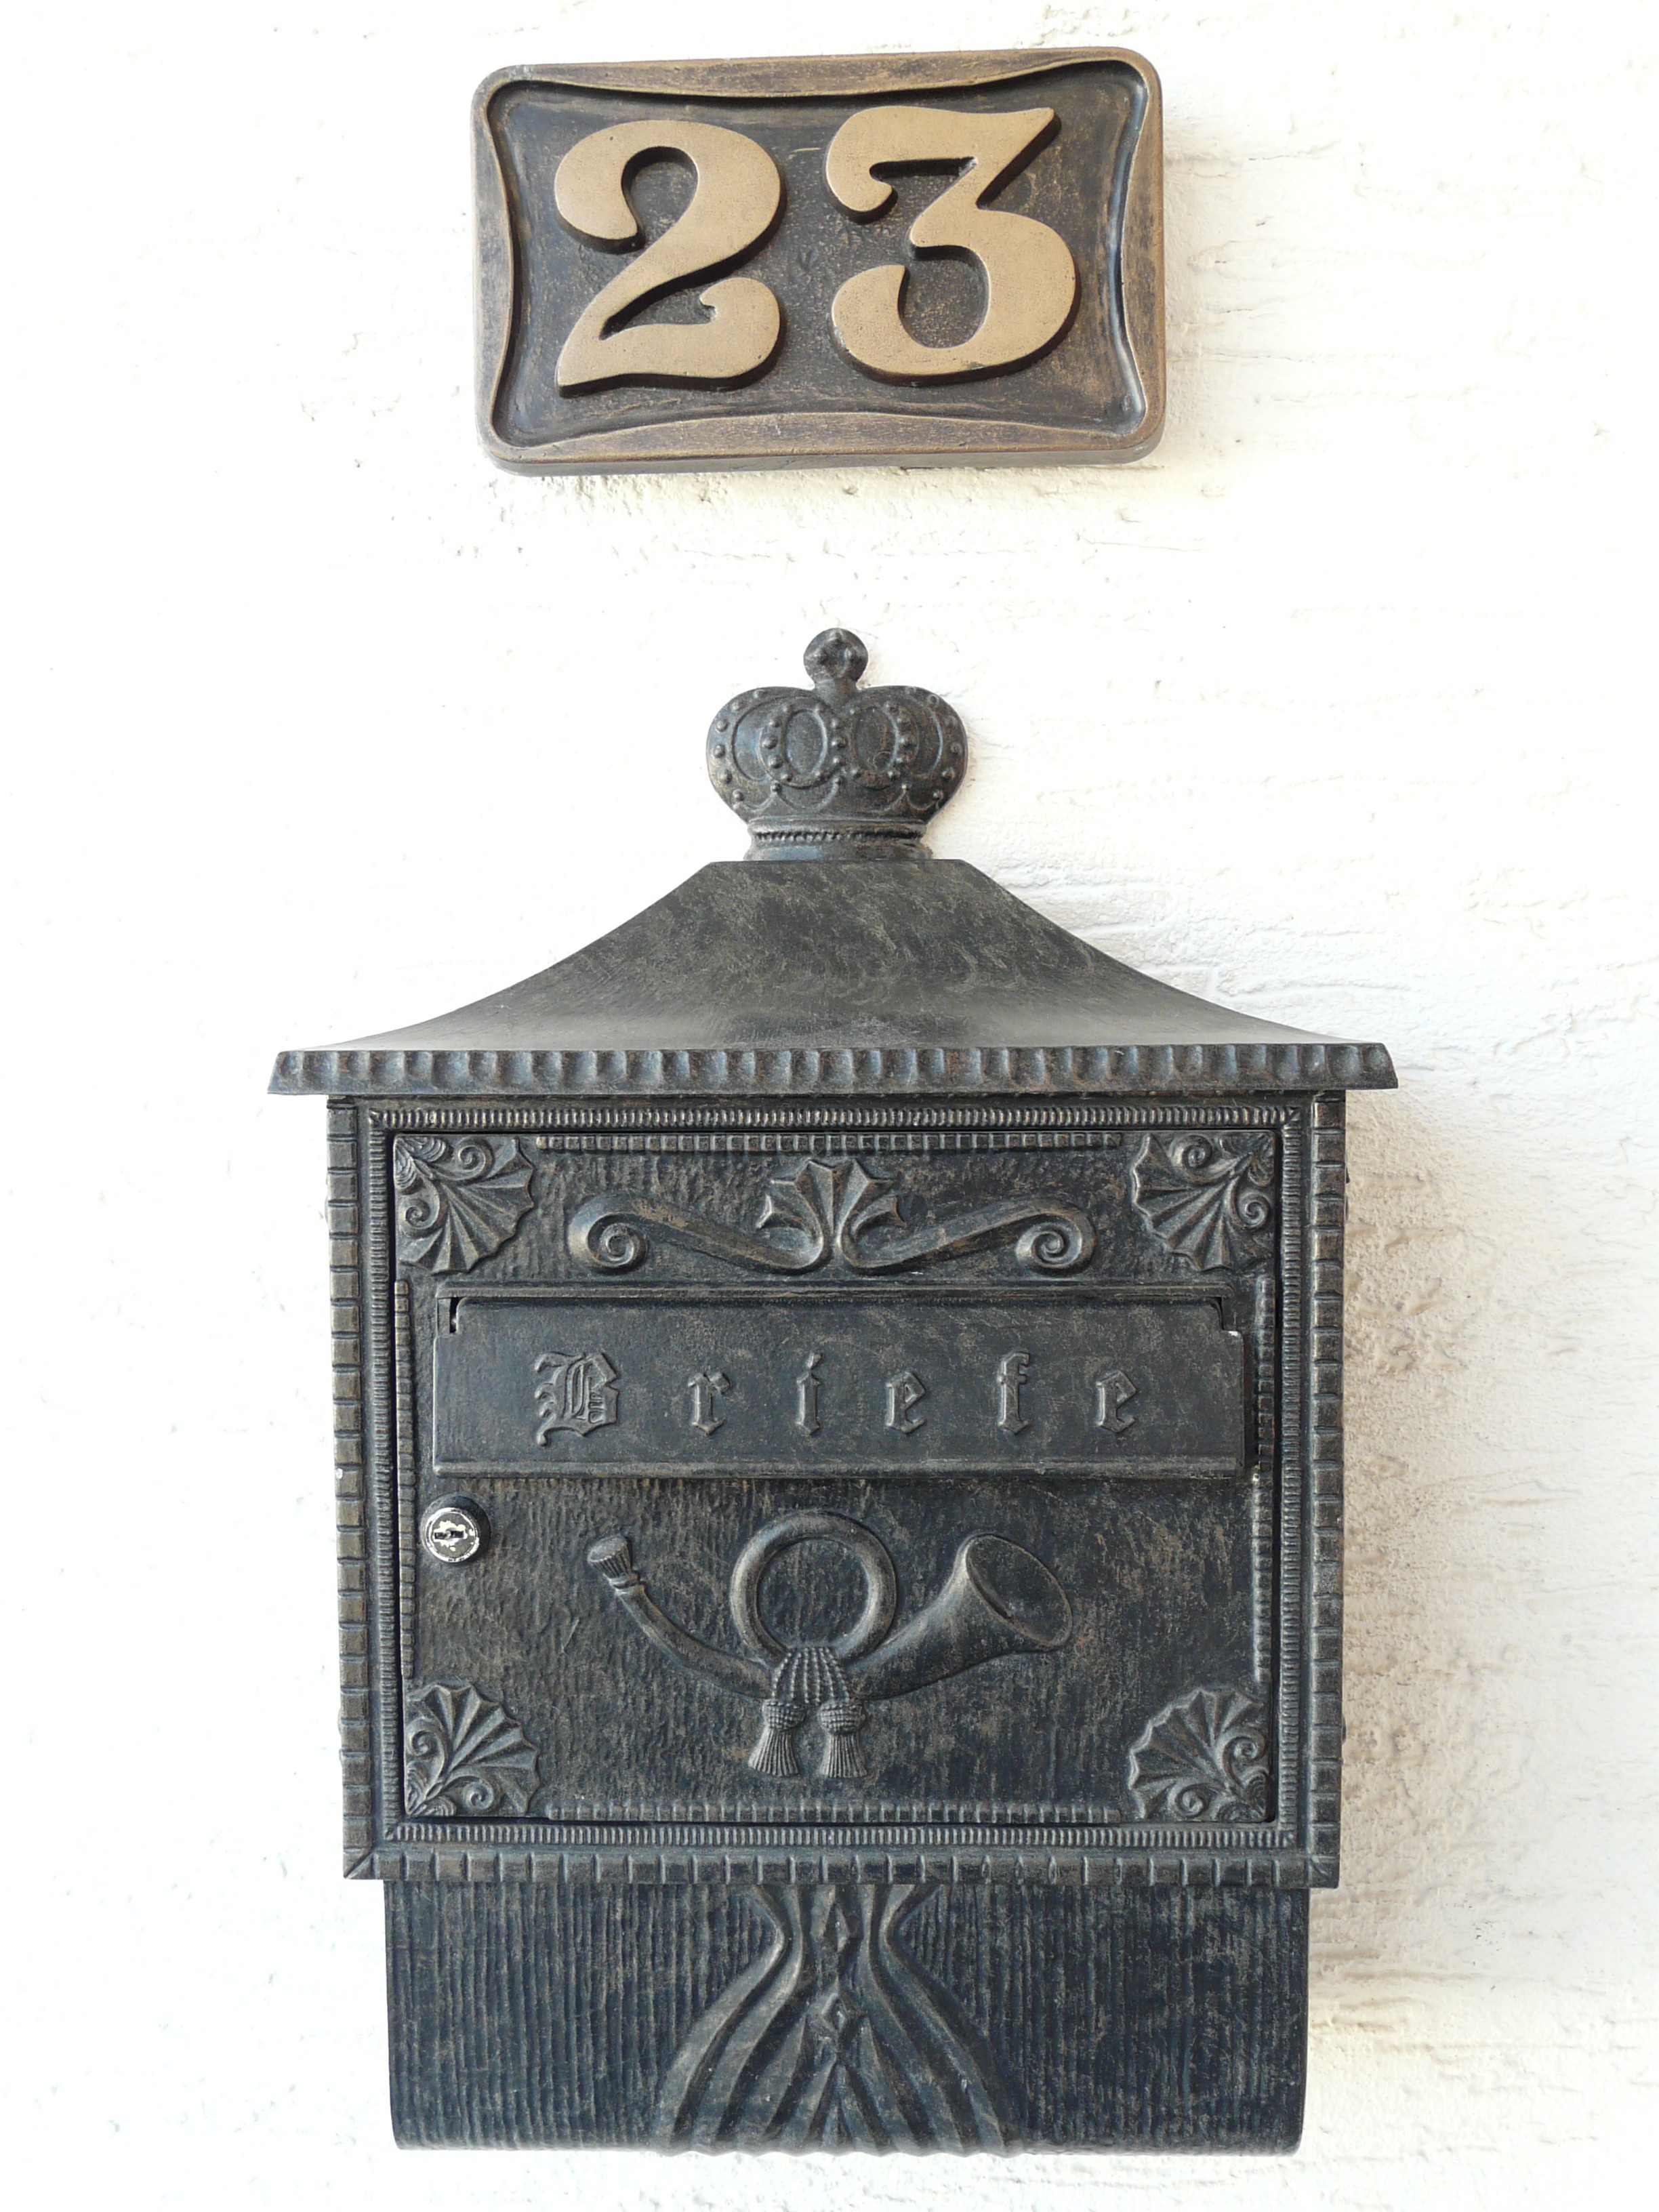
post, metal, lighting, mailbox, letter box, picture frame, house entrance, award, blacksmithing, house number, letter boxes